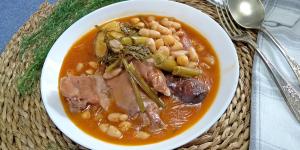
potaje de hinojos